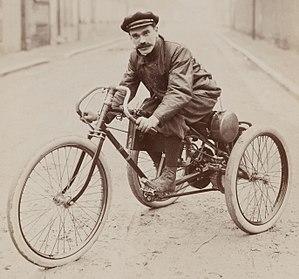
[Collection Jules Beau. Photographie sportive]
Henri François Béconnais, dit Le Roi des Motocyclistes, né le 7 mars 1867 à Angers et mort le 2 juillet 1904 à Lüe à 37 ans, est un coureur cycliste, motocycliste et automobile français.